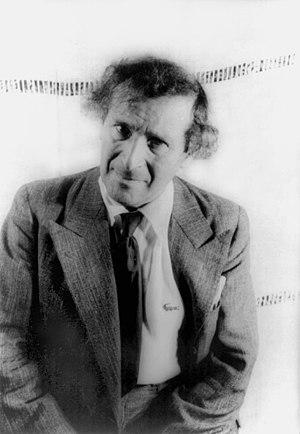
Le passeport Nansen était entre 1922 et 1945 un document d'identité reconnu par de nombreux États permettant aux réfugiés apatrides de voyager alors que le régime international des passeports qui avait émergé à la faveur de la Première Guerre mondiale assujettissait les déplacements aux formalités douanières.